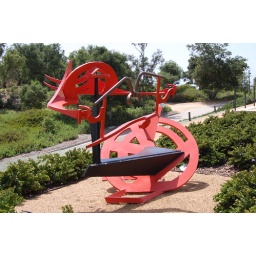
The floating red part is balanced on this point of the black part. It's cool to see in person.